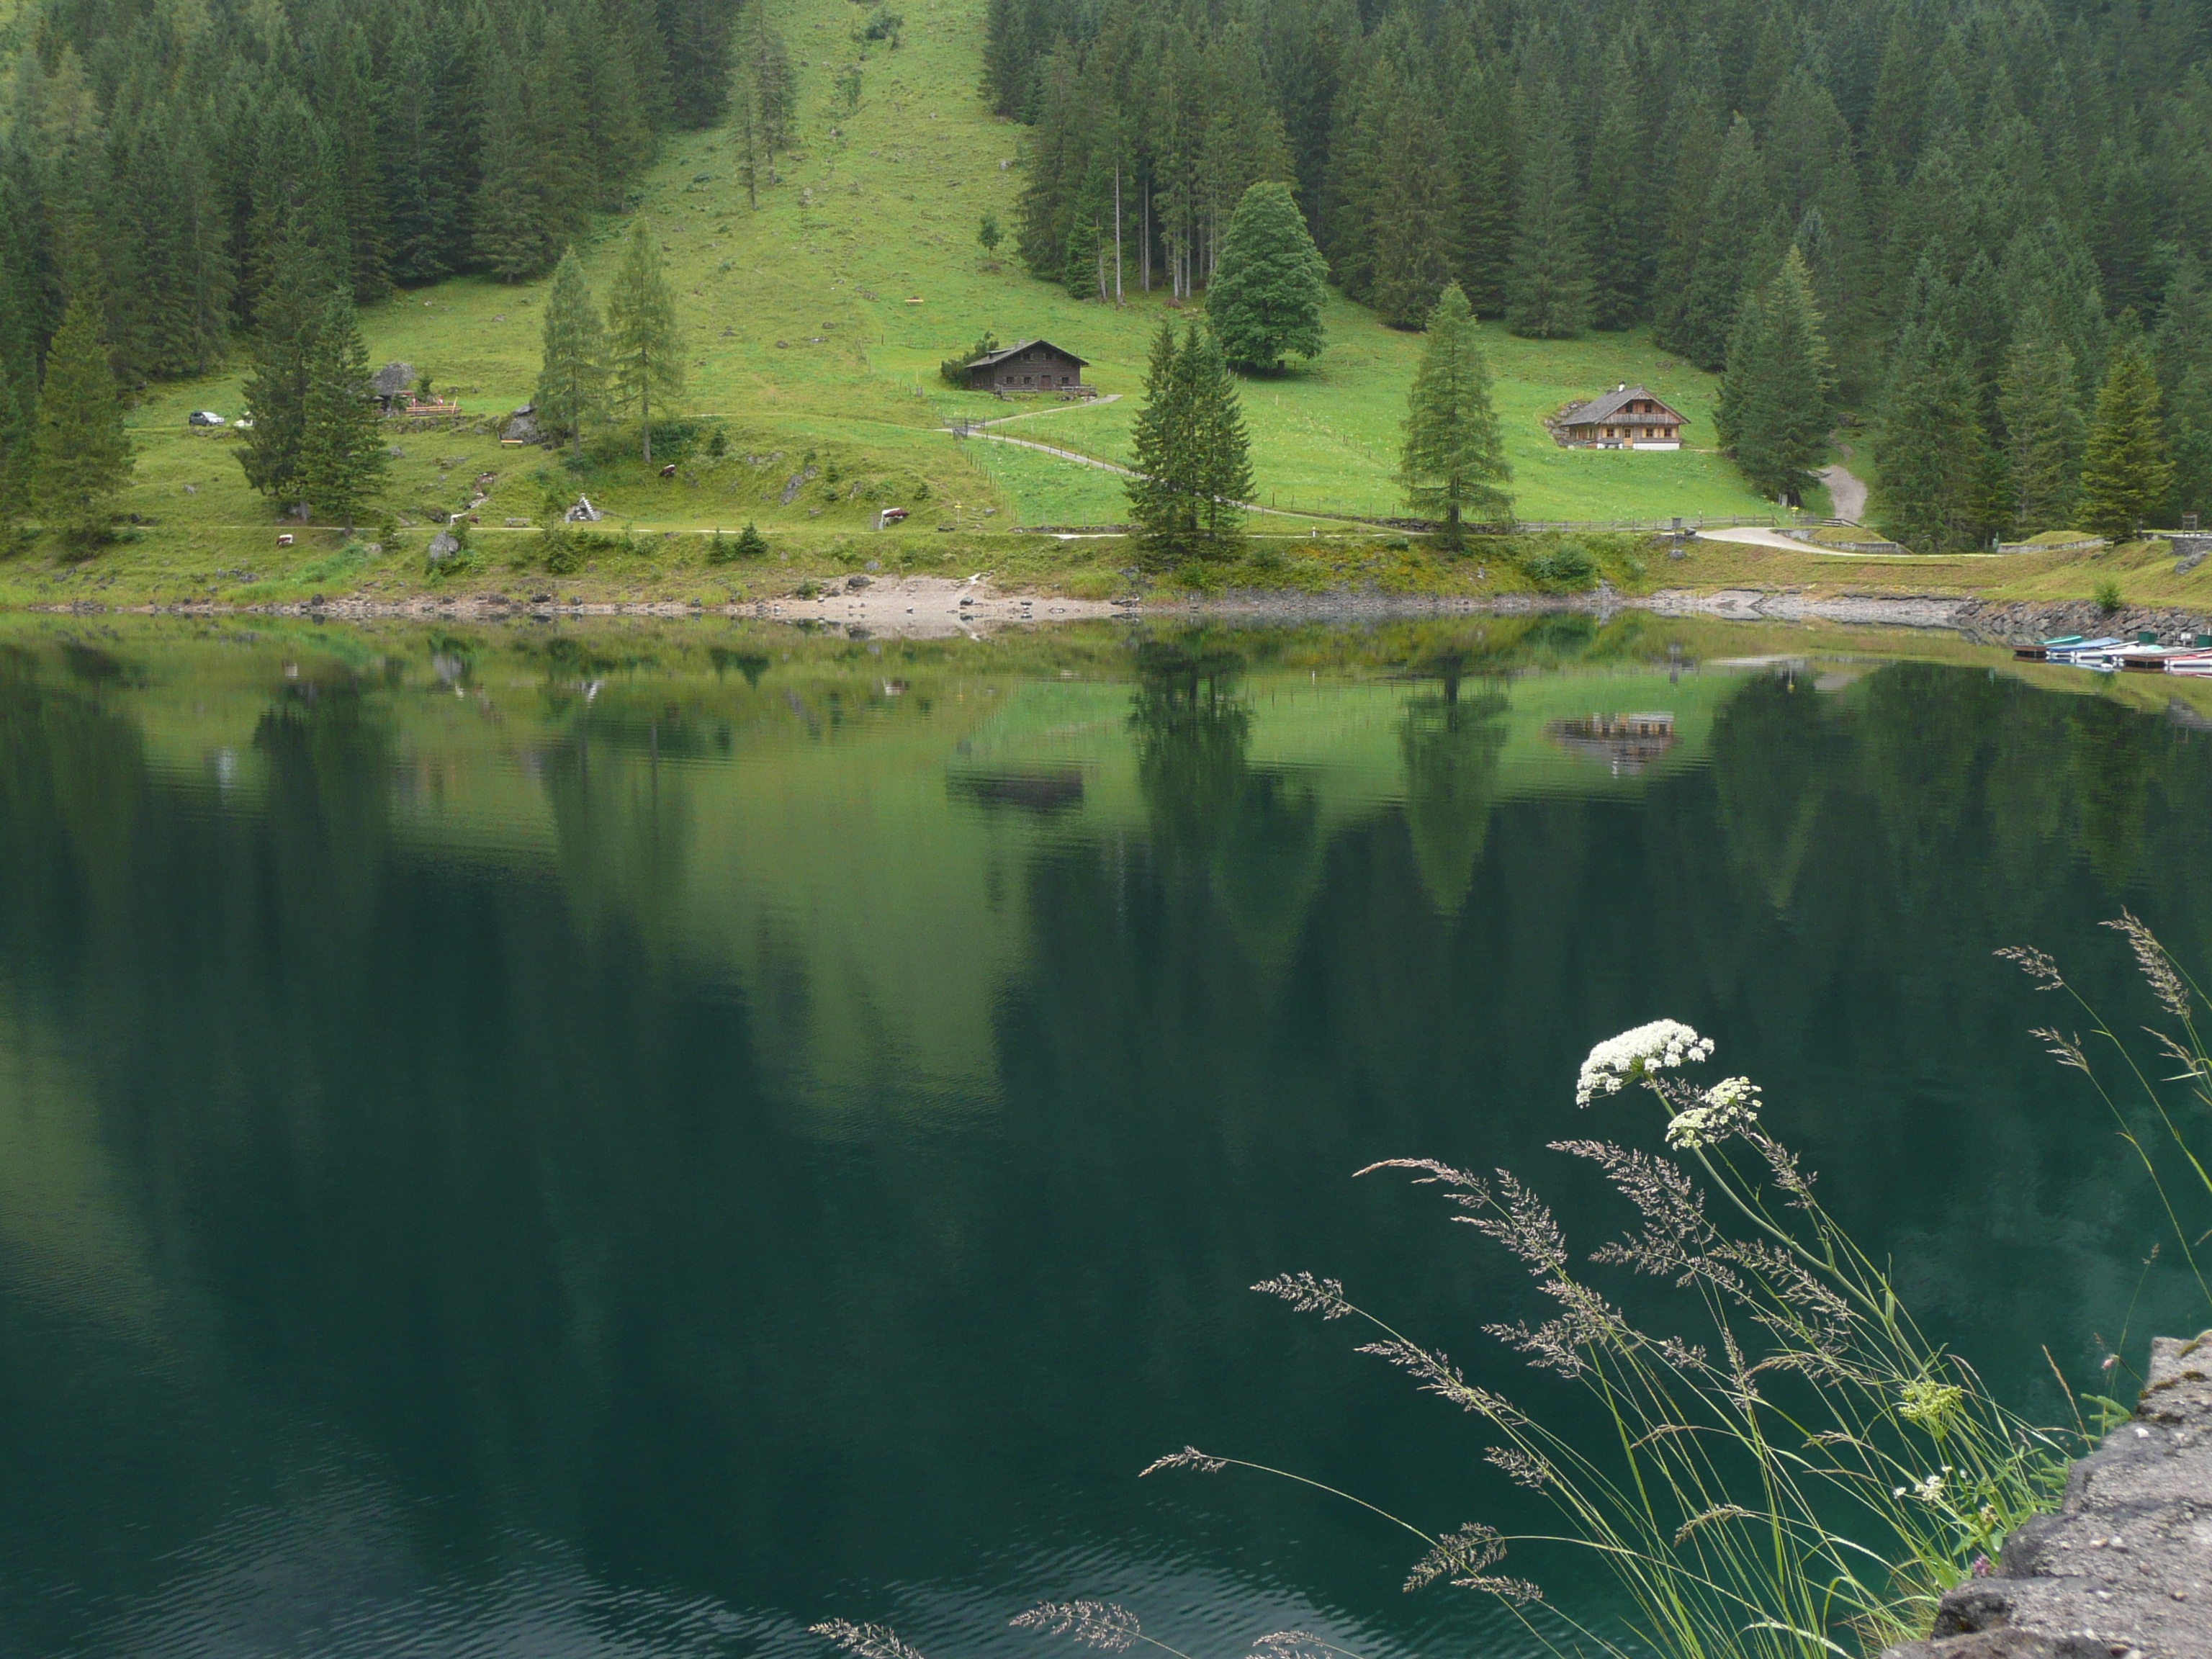
landscape, tree, water, nature, grass, wilderness, mountain, meadow, hill, flower, lake, river, mountain range, pond, green, reflection, tranquil, peaceful, calm, reservoir, body of water, austria, purity, loch, dachstein, atmospheric phenomenon, mountainous landforms, gosau, gosausee